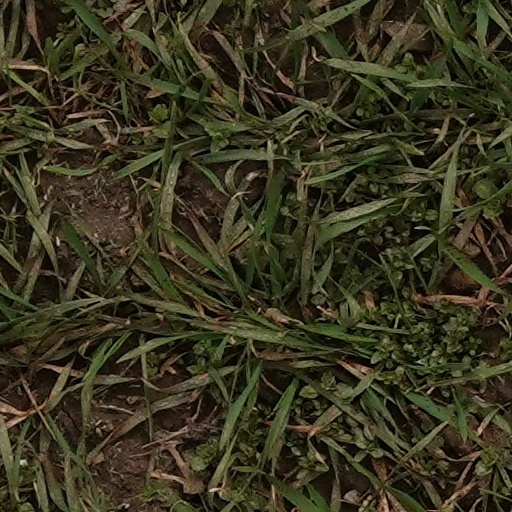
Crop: wheat